Sliema Hotsticks Hockey Club

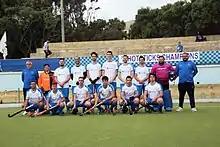
GREE Sliema Hotsticks Squad 2022

In season 1980/81, Hotsticks took part for the first time in the Senior National League. In the first two seasons the team placed last and penultimate, but enthusiasm was abounding.